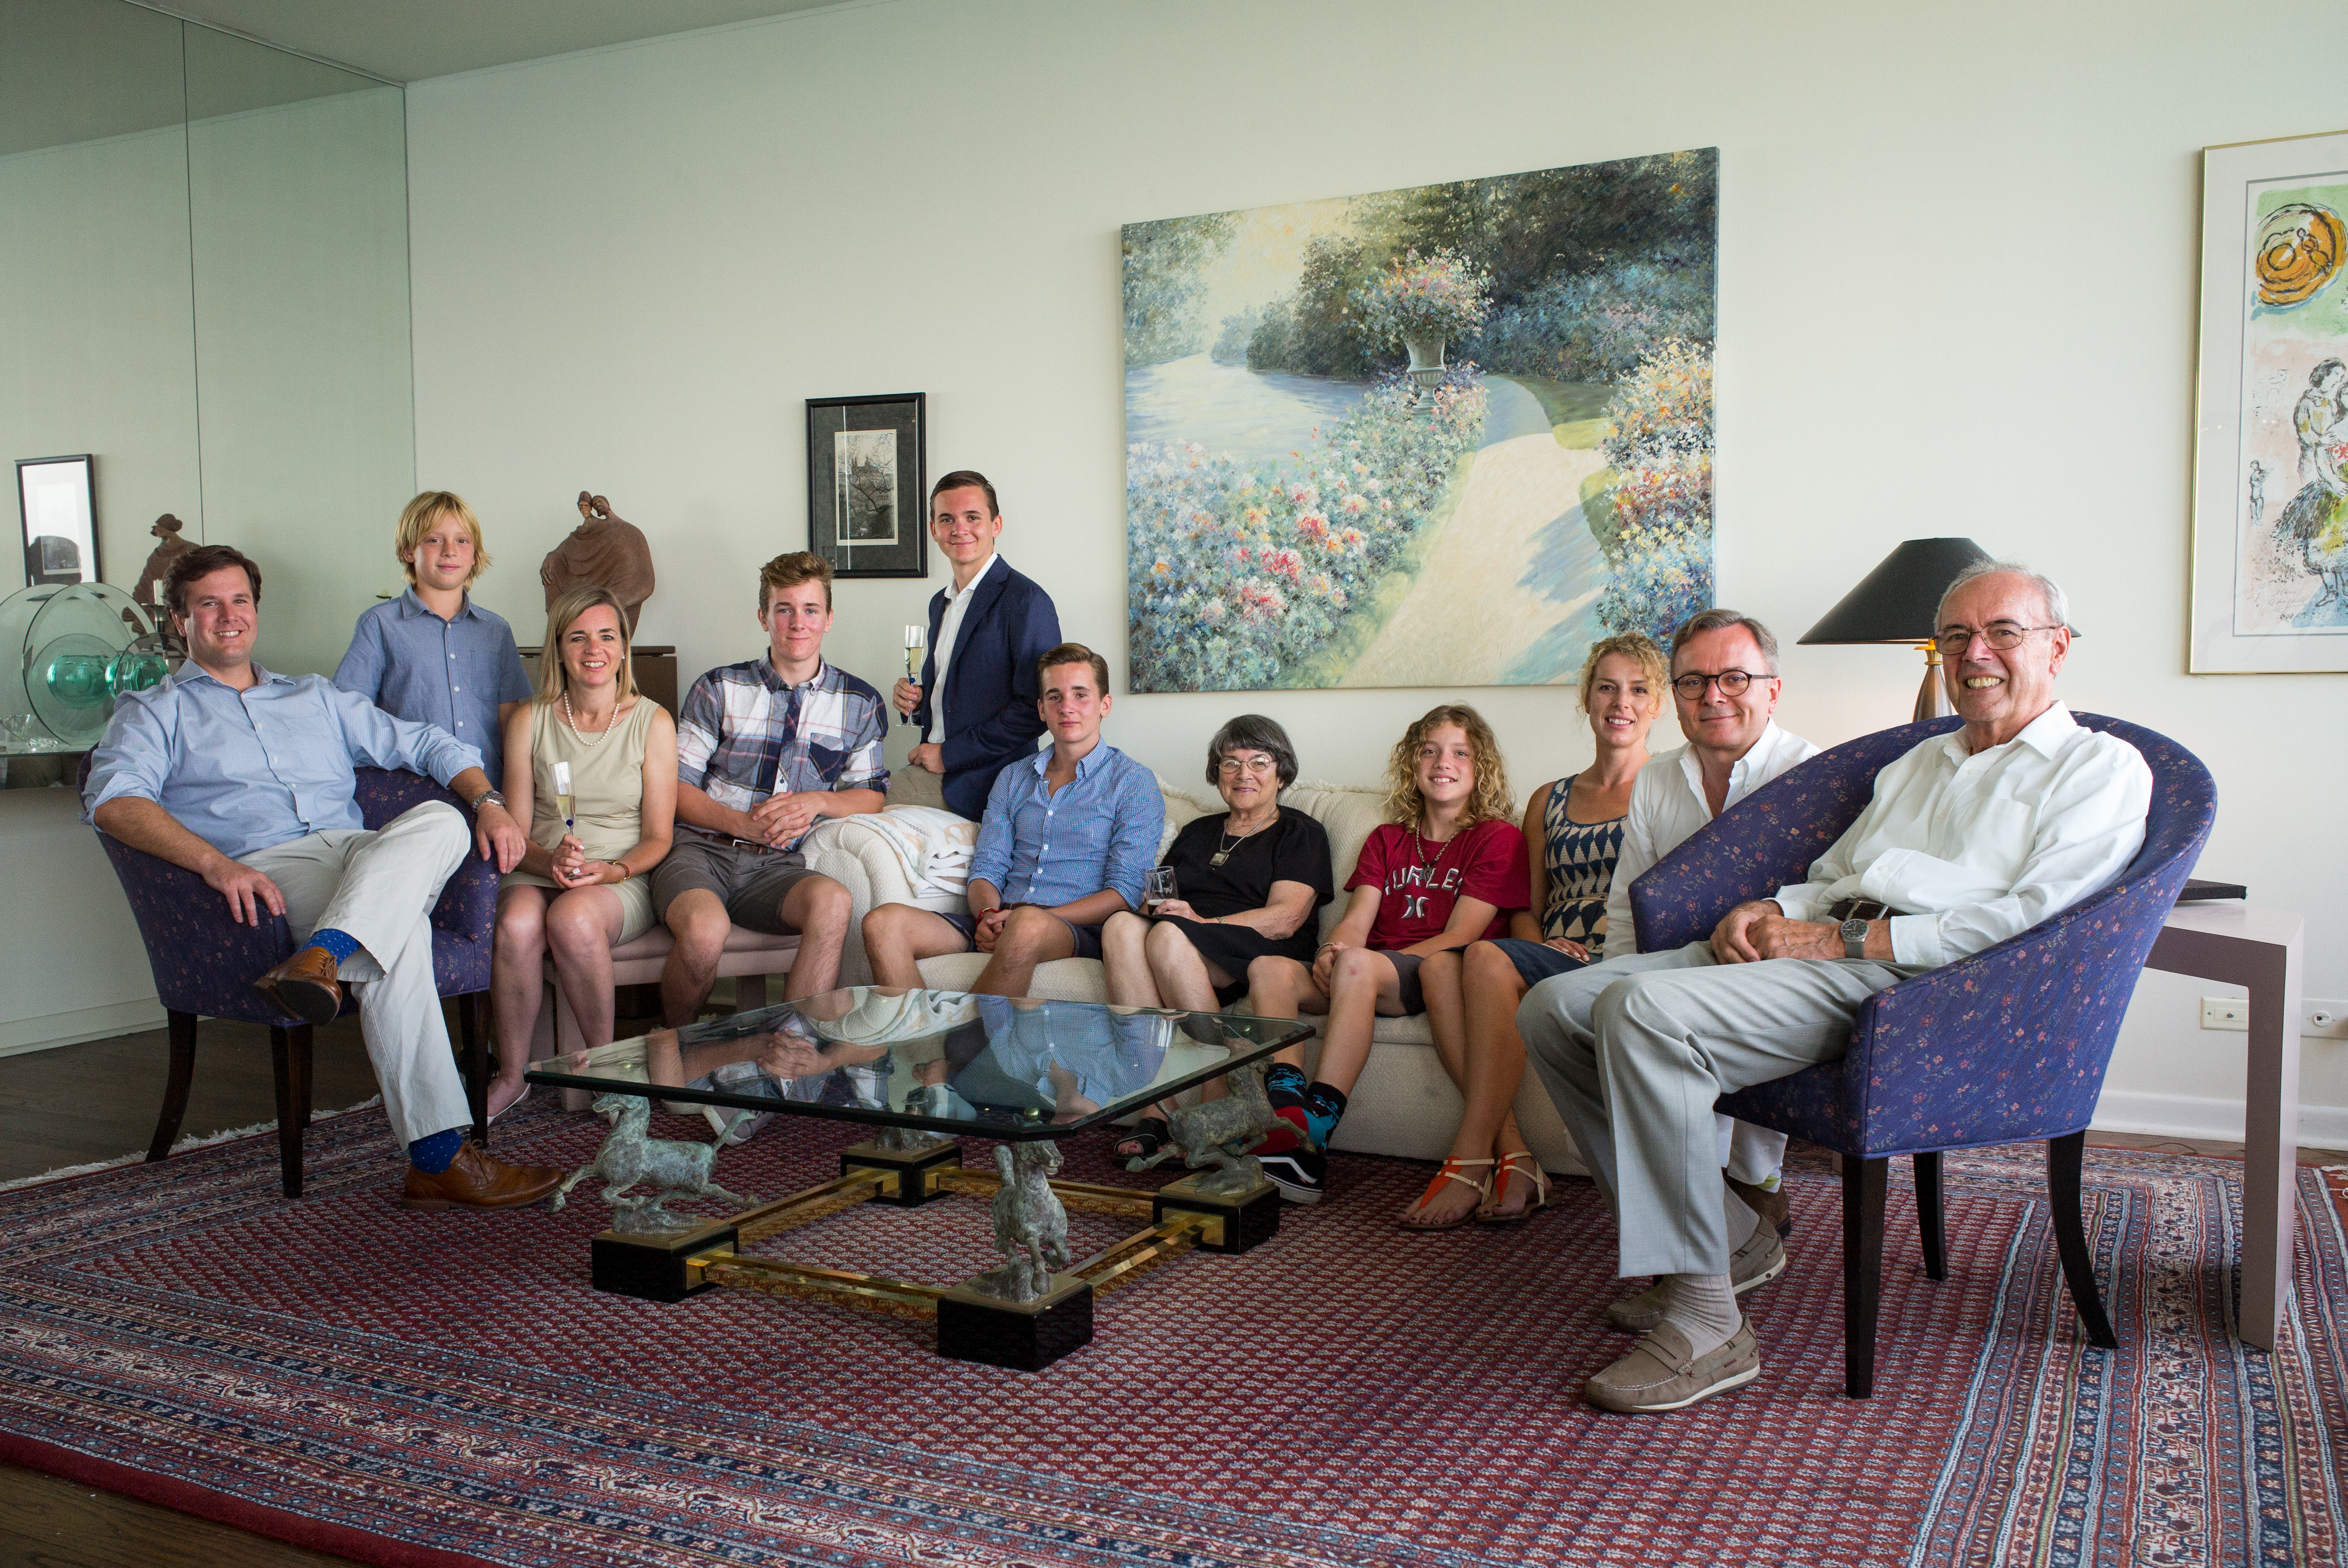
house, interior, portrait, usa, chicago, apartment, senior citizen, family, inside, m, illinois, center, 28, john, reunion, leica, 240, summicron, hancock, generations